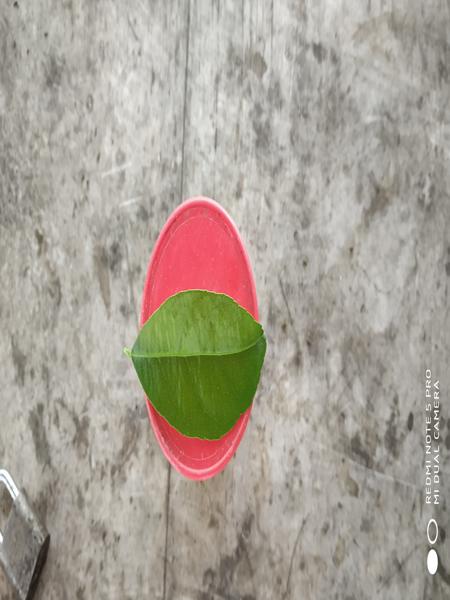
Plant: Citron lime (herelikai)